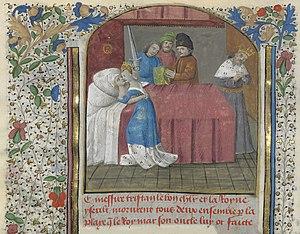
Mort de Tristan et Iseut, enluminure de Tristan de Léonois, France, Ahun, XVe siècle, BNF, Français 116, folio 676 verso.
Philippe II dit « Auguste », né le 21 août 1165 à Paris et mort à Mantes le 14 juillet 1223, est le septième roi de la dynastie des Capétiens. Il est le fils héritier de Louis VII et d'Adèle de Champagne.
La littérature anglo-normande est une littérature composée dans la langue anglo-normande qui s’est développée au cours de la période allant de 1066 à 1204 lorsque le duc de Normandie était également roi d'Angleterre.
Les armoiries imaginaires sont les armes attribuées à des personnes, morales ou physiques, dont l'existence est antérieure à la naissance de l'héraldique ou à des personnages de fiction, voire à des symboles personnalisés. L'héraldique étant un langage symbolique, elle peut servir à représenter des êtres ou de concepts antérieurs à sa création. Le fait que des artistes ont représenté symboliquement des personnages par des armes imaginaires ne signifie pas qu'ils aient cru que ces personnages les ont réellement portées.
Le baiser est un mouvement qui consiste à toucher une personne avec ses lèvres grâce aux muscles orbiculaires de la bouche. Il peut s’agir d’un comportement social, affectueux ou amoureux. La main, la joue et le front font partie des endroits où l’on pose traditionnellement les lèvres en Europe et en Amérique du Nord. Il s'agit d'une marque d'affection ou de respect dans 90 % des cultures du monde. Dans d'autres cultures, le baiser n’est pas pratiqué, et peut même être réprimé, du moins avant les premiers contacts avec les cultures occidentales.
La littérature médiévale en France correspond à des œuvres écrites entre l'an mille et l'an 1500 dans diverses langues issues du latin, langues d'oïl au nord et en langues d'oc au sud.